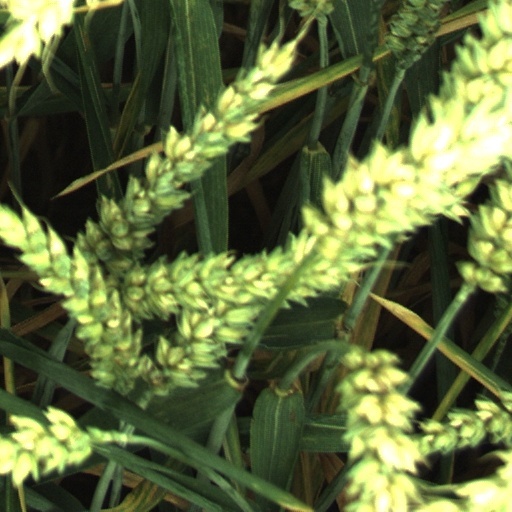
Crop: wheat